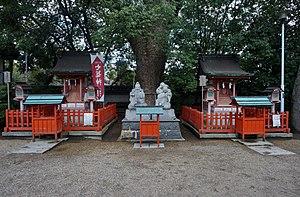
petits sanctuaires dédiés à Ebisu et Daikoku
Le Nagata-jinja se trouve dans l’arrondissement du même nom. Il est situé à 500 mètres de la station Kôsoku Nagata, C'est un lieu de culte placé en amont d’une rue marchande très animée et dont l’entrée est repérable grâce à un grand torii rouge. Durant l’ère Taishô, cette artère commerciale était constituée en grande partie de pâtisseries. Aujourd’hui, on y trouve aussi bien des maraîchers que des marchands d’électronique. Sous le nom de « quartier commerçant du sanctuaire de Nagata » donné durant la 12ᵉ année de l’ère Shôwa, cette rue prend fin devant la porte du lieu saint.